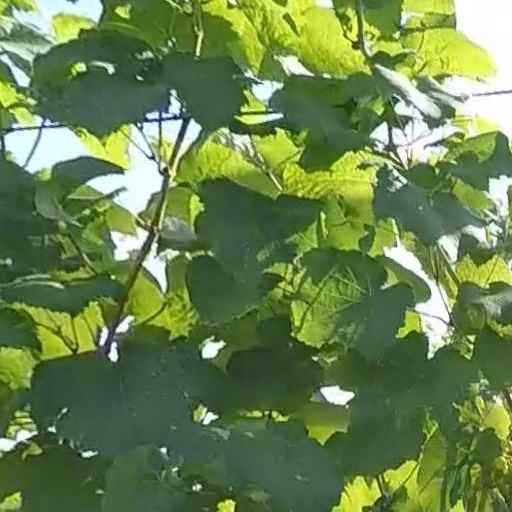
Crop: grape